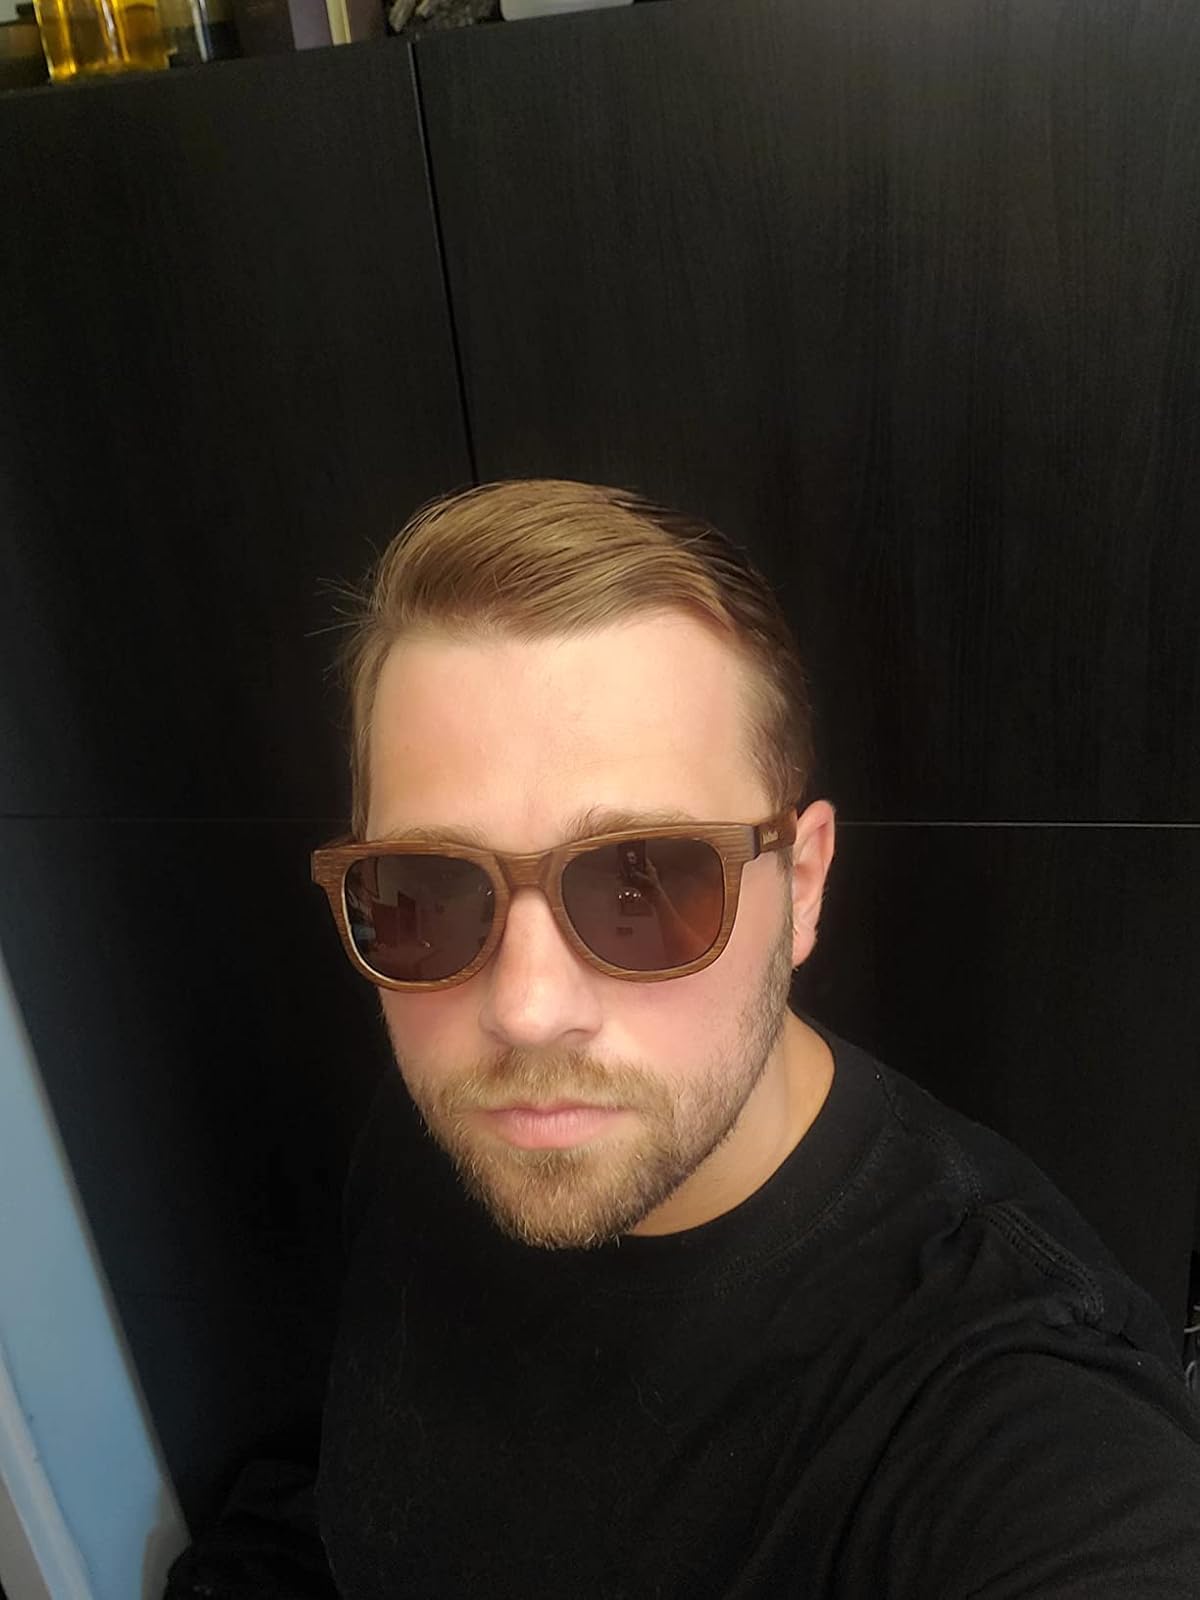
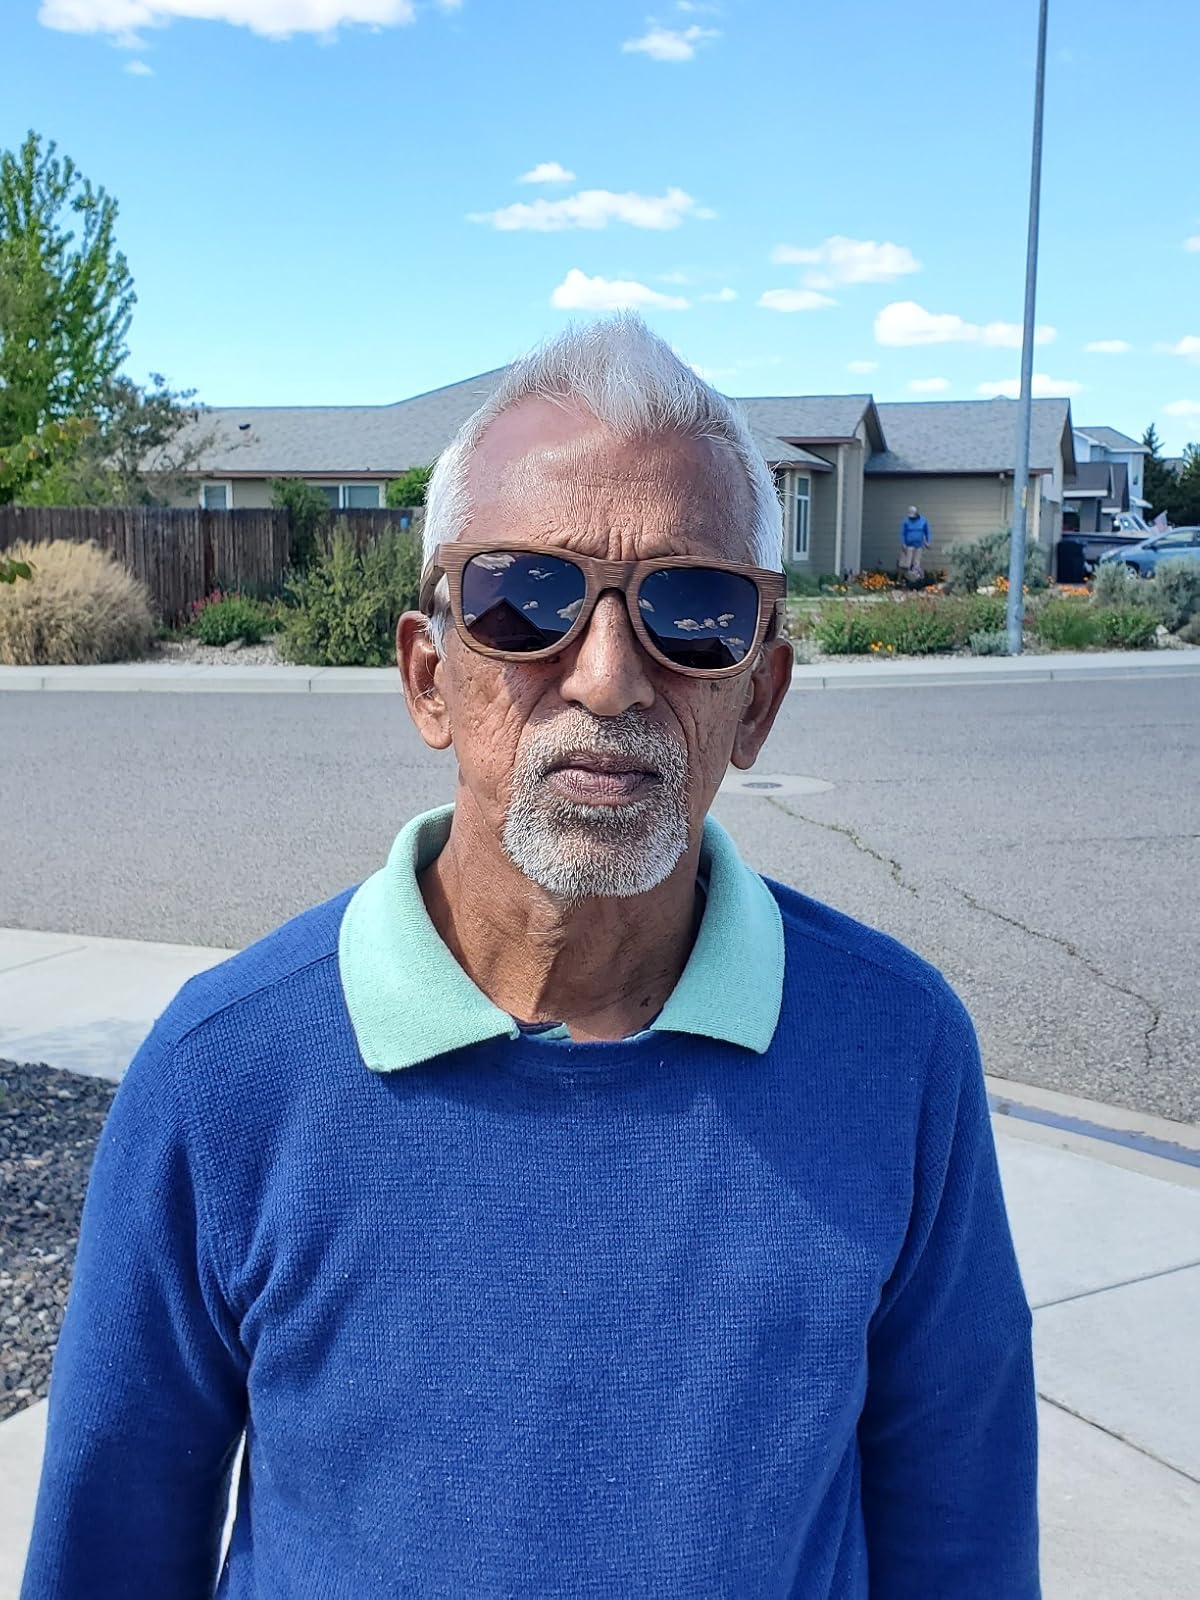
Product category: accessories_sunglasses
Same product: yes